Answer in natural language. Which object is closer to Television (highlighted by a red box), blue modern tv stand (highlighted by a blue box) or black lshaped countertop (highlighted by a green box)? Choose between the following options: black lshaped countertop (highlighted by a green box) or blue modern tv stand (highlighted by a blue box)
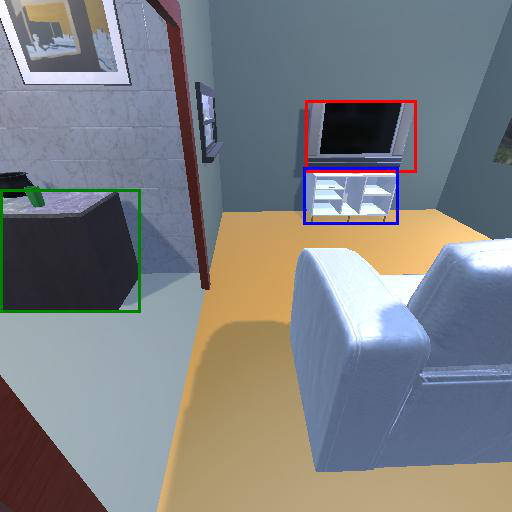
<answer>blue modern tv stand (highlighted by a blue box)</answer>